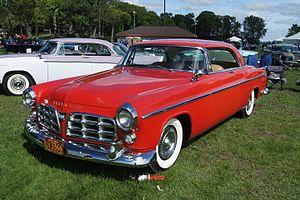
Les Chrysler 300 «lettrées» sont des voitures de luxe hautes performances conçues par Chrysler aux États-Unis de 1955 à 1965. Après la première année, appelée C-300, les voitures de 1956 portaient le numéro 300B. Les modèles successifs ont reçu la lettre suivante de l'alphabet sous la forme d'un suffixe atteignant les 300L en 1965, après quoi le modèle a été abandonné.